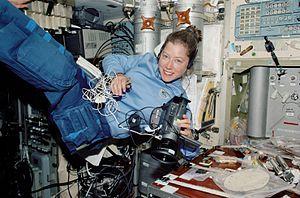
Pamela Ann Melroy est un pilote d'essais militaire et une astronaute américaine qui a effectué trois missions à bord de la navette spatiale américaine d'abord en tant que pilote puis en tant que commandant. Elle a quitté le corps des astronautes et la NASA en août 2009 pour travailler à l'agence de recherche militaire de la DARPA. Elle est l'une des deux seules femmes à avoir commandé une mission de la navette spatiale américaine.